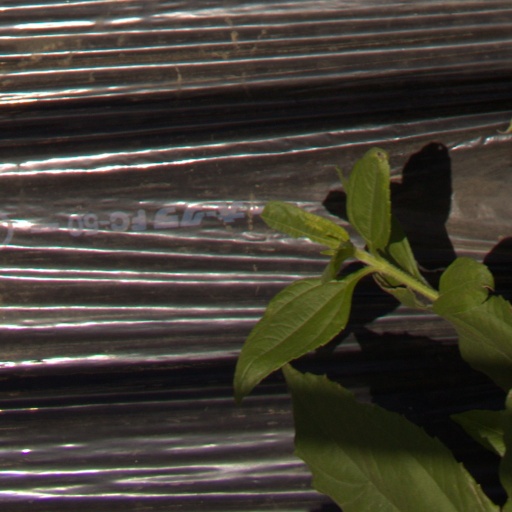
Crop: Jerusalem artichoke